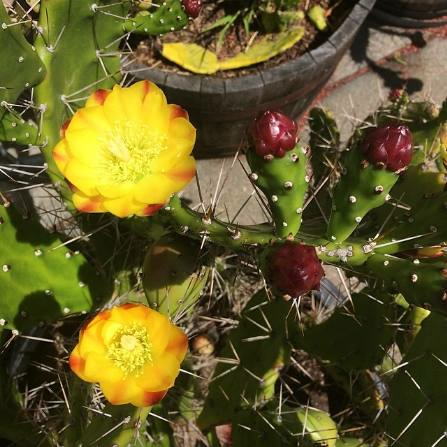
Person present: No